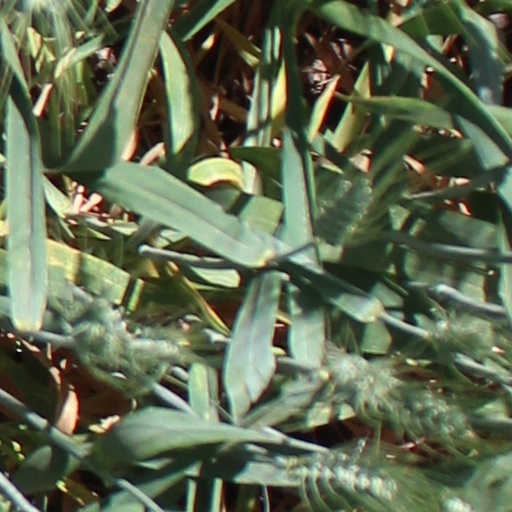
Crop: wheat